14th Carrier Air Group

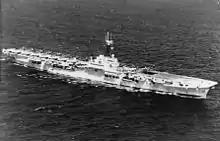
HMS "Glory" (R62) off Korea 1951, with 14th CAG onboard

The 14th Carrier Air Group reformed, on 15 January 1948, at RNAS Ford (HMS "Peregrine"), located at Ford, in West Sussex, England. The group was for the light fleet aircraft carrier, (R68). It was made up of 802 and 814 Naval Air Squadrons again, the difference however, was that while both squadrons operated with the same aircraft, they now used later variants. The 14th CAG moved to RNAS Donibristle (HMS "Merlin"), located east of Rosyth, Fife, and RNAS Eglinton (HMS "Gannet"), located north east of Eglinton, County Londonderry, Northern Ireland, before emabarking on "Ocean", on the 24 August 1948, then arriving at RNAS Hal Far (HMS "Falcon"), on Malta, on the 1 September 1948.